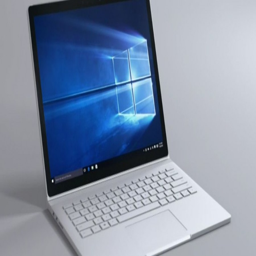
is first ever laptop with an inch display